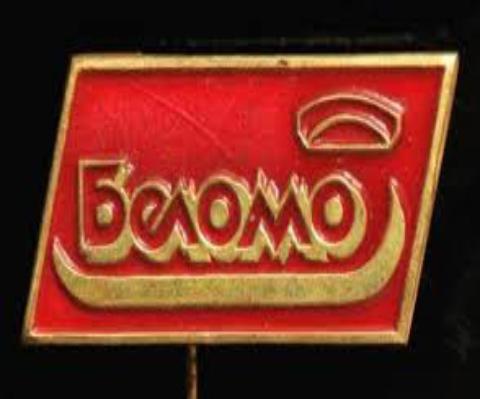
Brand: BELOMO
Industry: Others